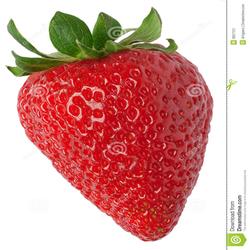
Label: Strawberry